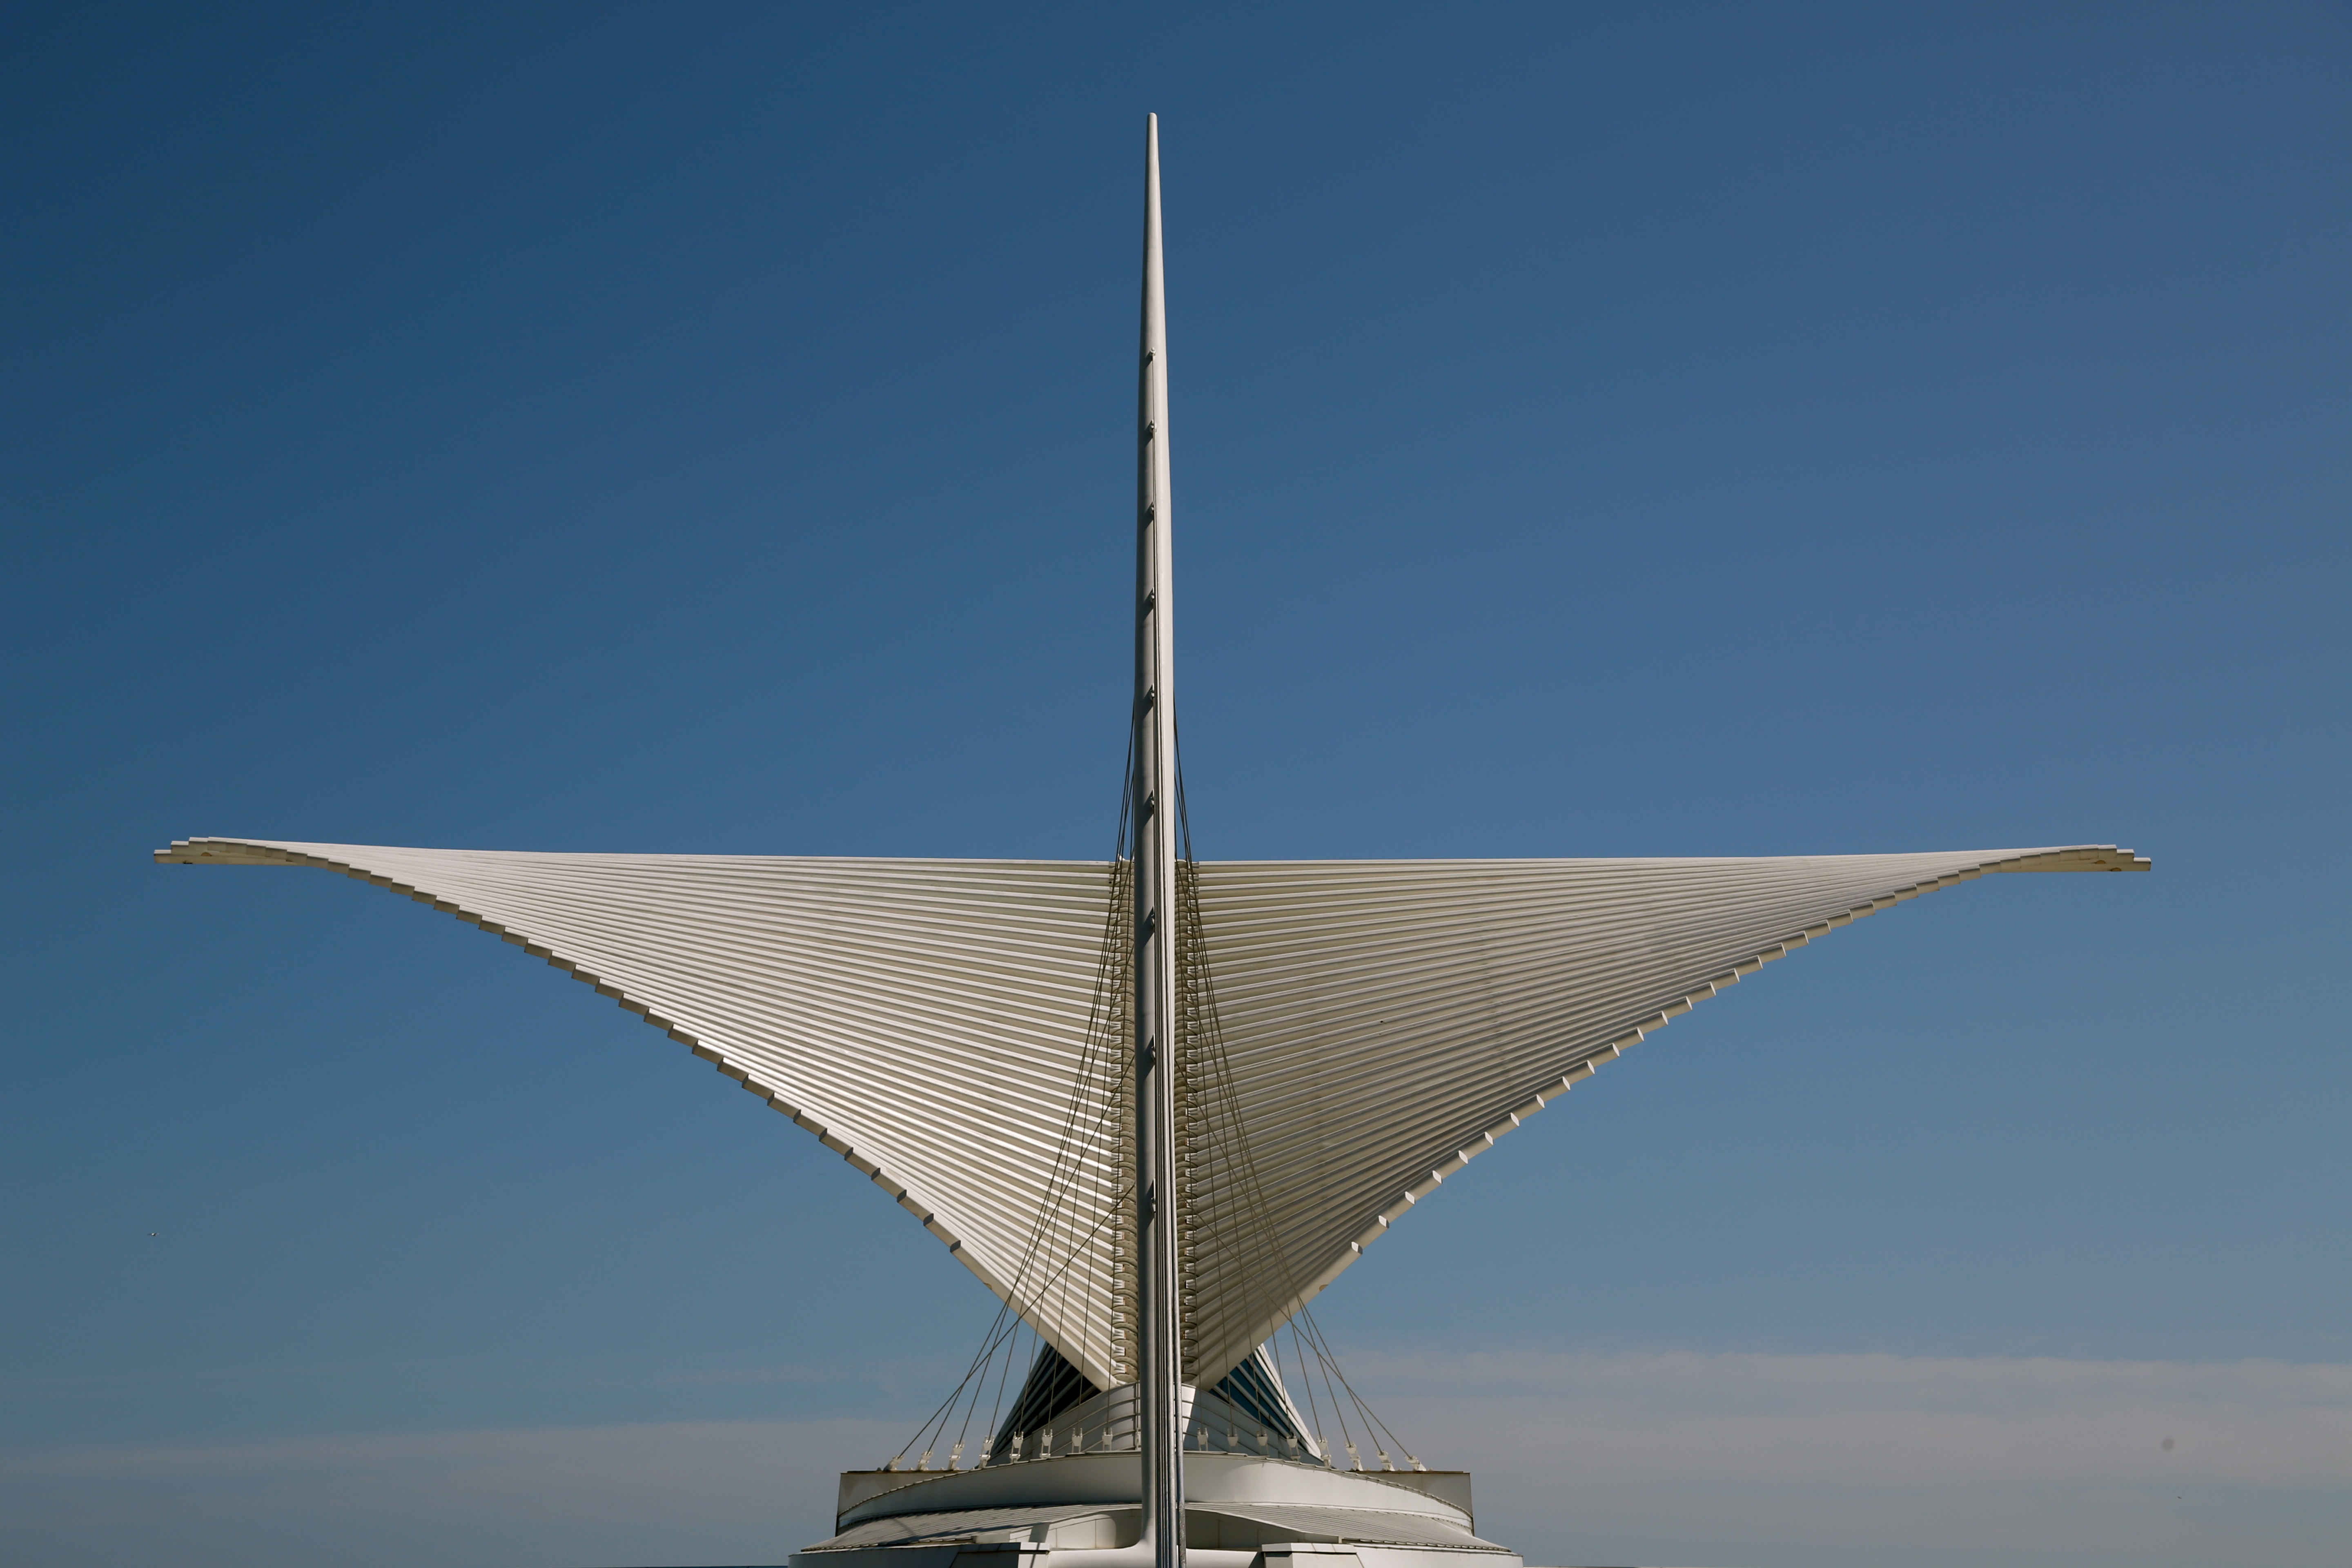
wing, structure, wind, skyscraper, vehicle, tower, mast, landmark, sailboat, sail, cable stayed bridge